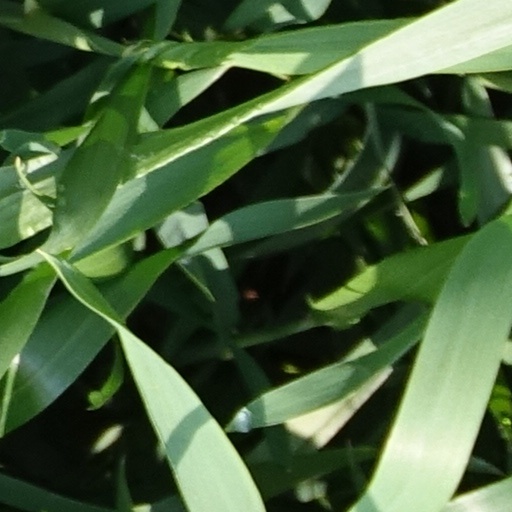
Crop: wheat